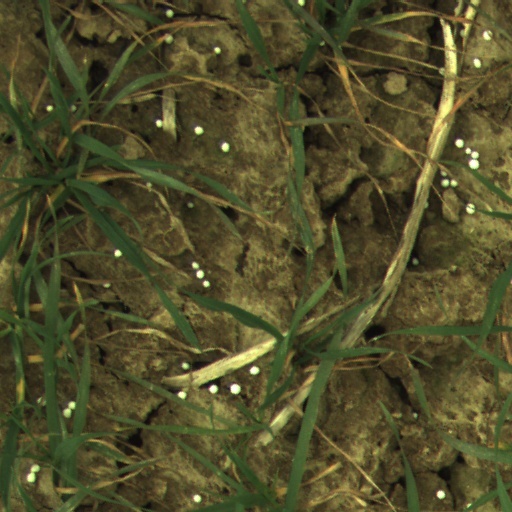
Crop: wheat